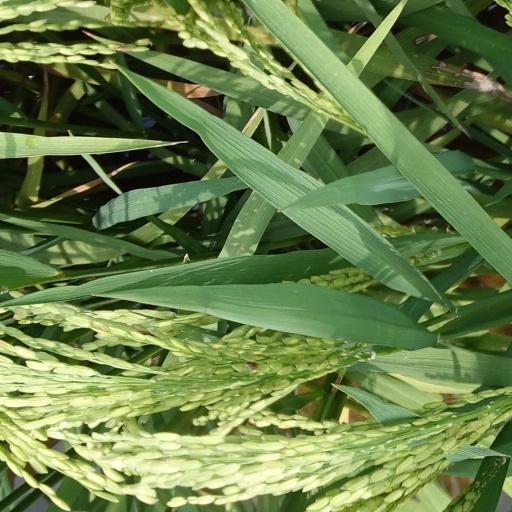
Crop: rice